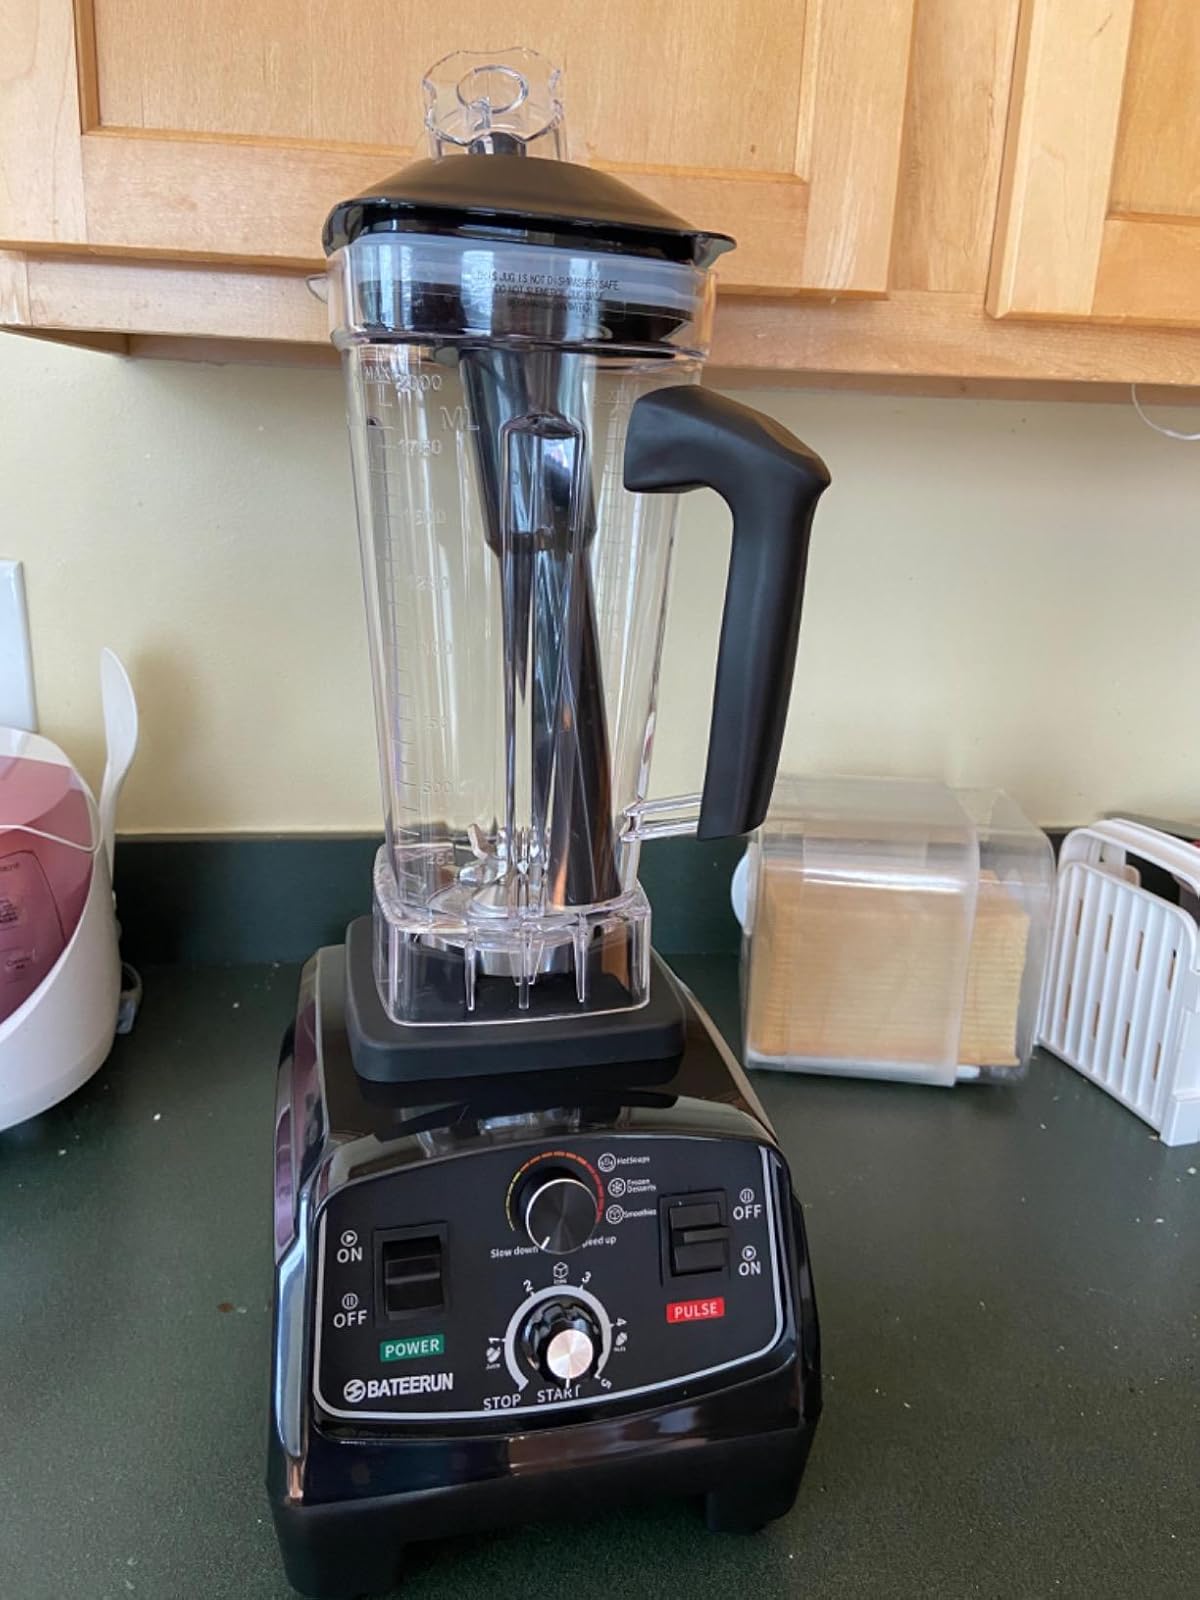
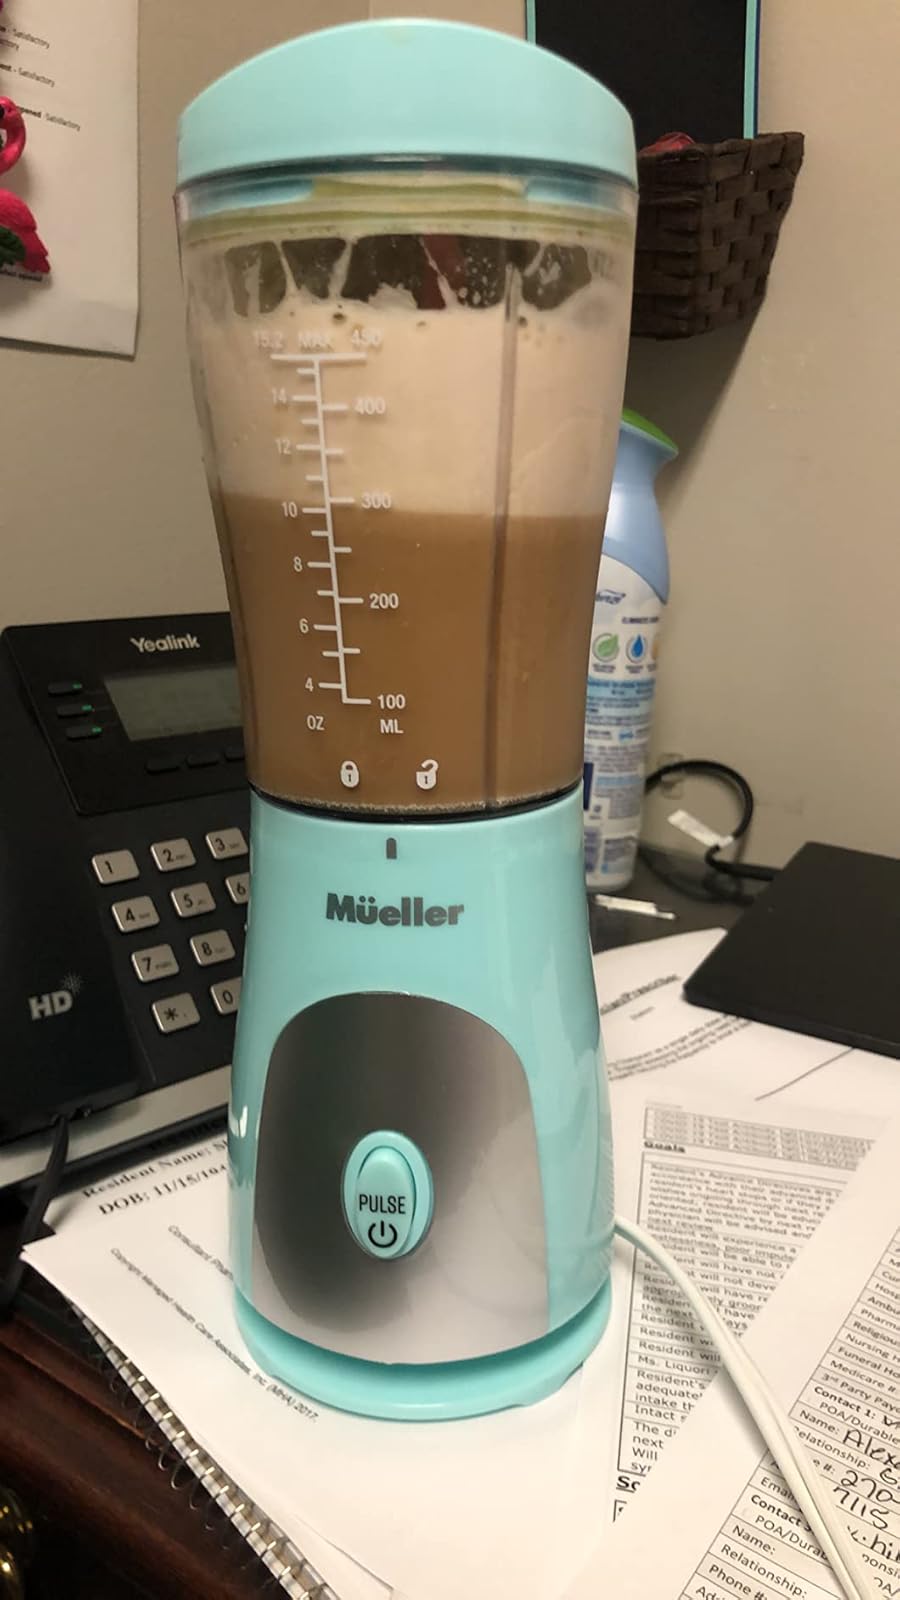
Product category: items_blender
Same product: no